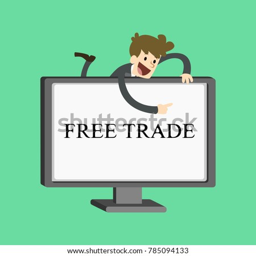
cheerful businessman shows on the screen .